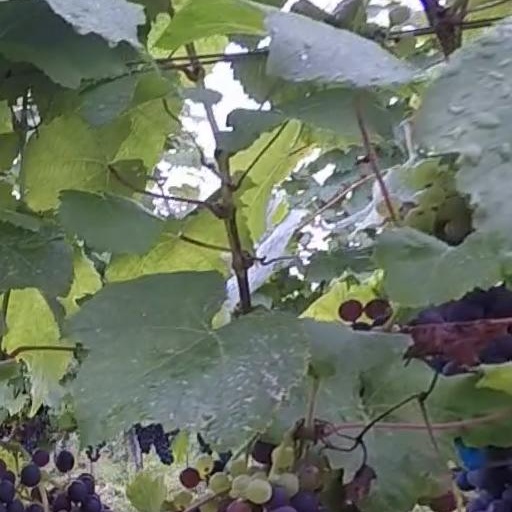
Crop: grape